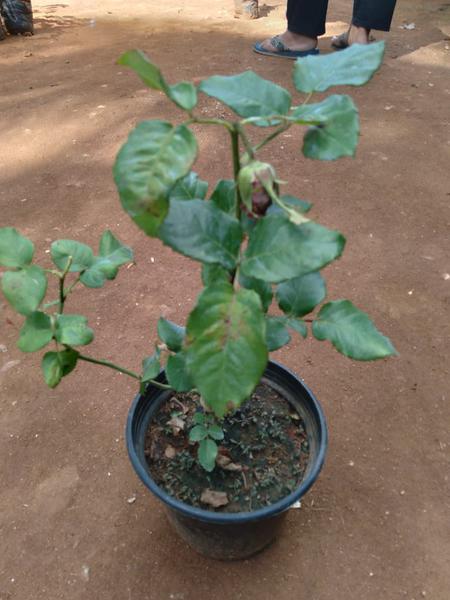
Plant: Rose